Participatory budgeting

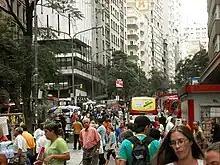
Participatory budgeting has been practiced in Porto Alegre since 1989.

Participatory budgeting was first developed in the 1980s by the Brazilian Workers' Party (PT), drawing on the party's stated belief that electoral success is not an end in itself but a springboard for developing radical, participatory forms of democracy. While there were several early experiments (including the public budgeting practices of the Brazilian Democratic Movement in municipalities such as Pelotas), the first full participatory budgeting process was implemented in the city of Porto Alegre, Brazil, in 1989. Porto Alegre is the capital city of the state of Rio Grande do Sul, and a busy industrial, financial, and service center; at that time of implementation, it had a population of 1.2 million. The initial success of participatory budgeting in Porto Alegre soon made it attractive to other municipalities. By 2001, more than 100 cities in Brazil had implemented participatory budgeting, while in 2015, thousands of variations have been implemented in the Americas, Africa, Asia, and Europe.